Culture of Germany

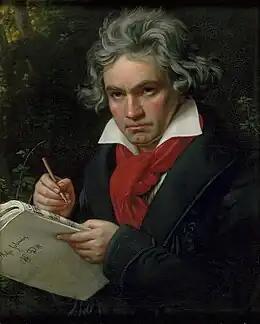
Ludwig van Beethoven was an influential German composer and pianist.

The Military of Germany has historically played an important role in German society and culture. In the 18th century, Prussia rose as a military powerhouse under Frederick the Great. German unification in 1871 created the Imperial German Army, which played key roles in World War I. The interwar Reichswehr evolved into the Wehrmacht under Nazi rule, leading to World War II. After 1945, Germany was demilitarized, later forming the Bundeswehr in 1955 as a NATO force.